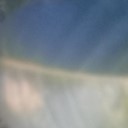
Label: Leaf_rust